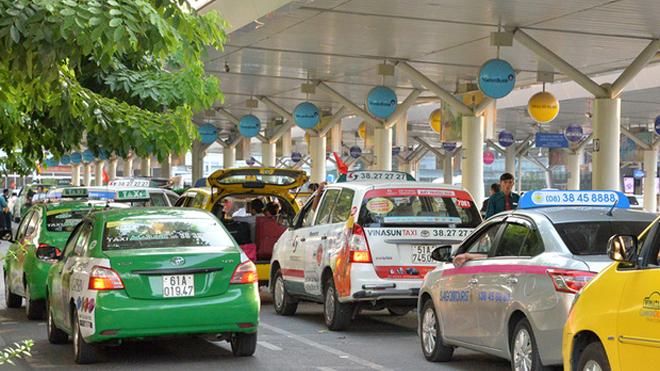
có nhiều chiếc xe ô tô xuất hiện trên con đường